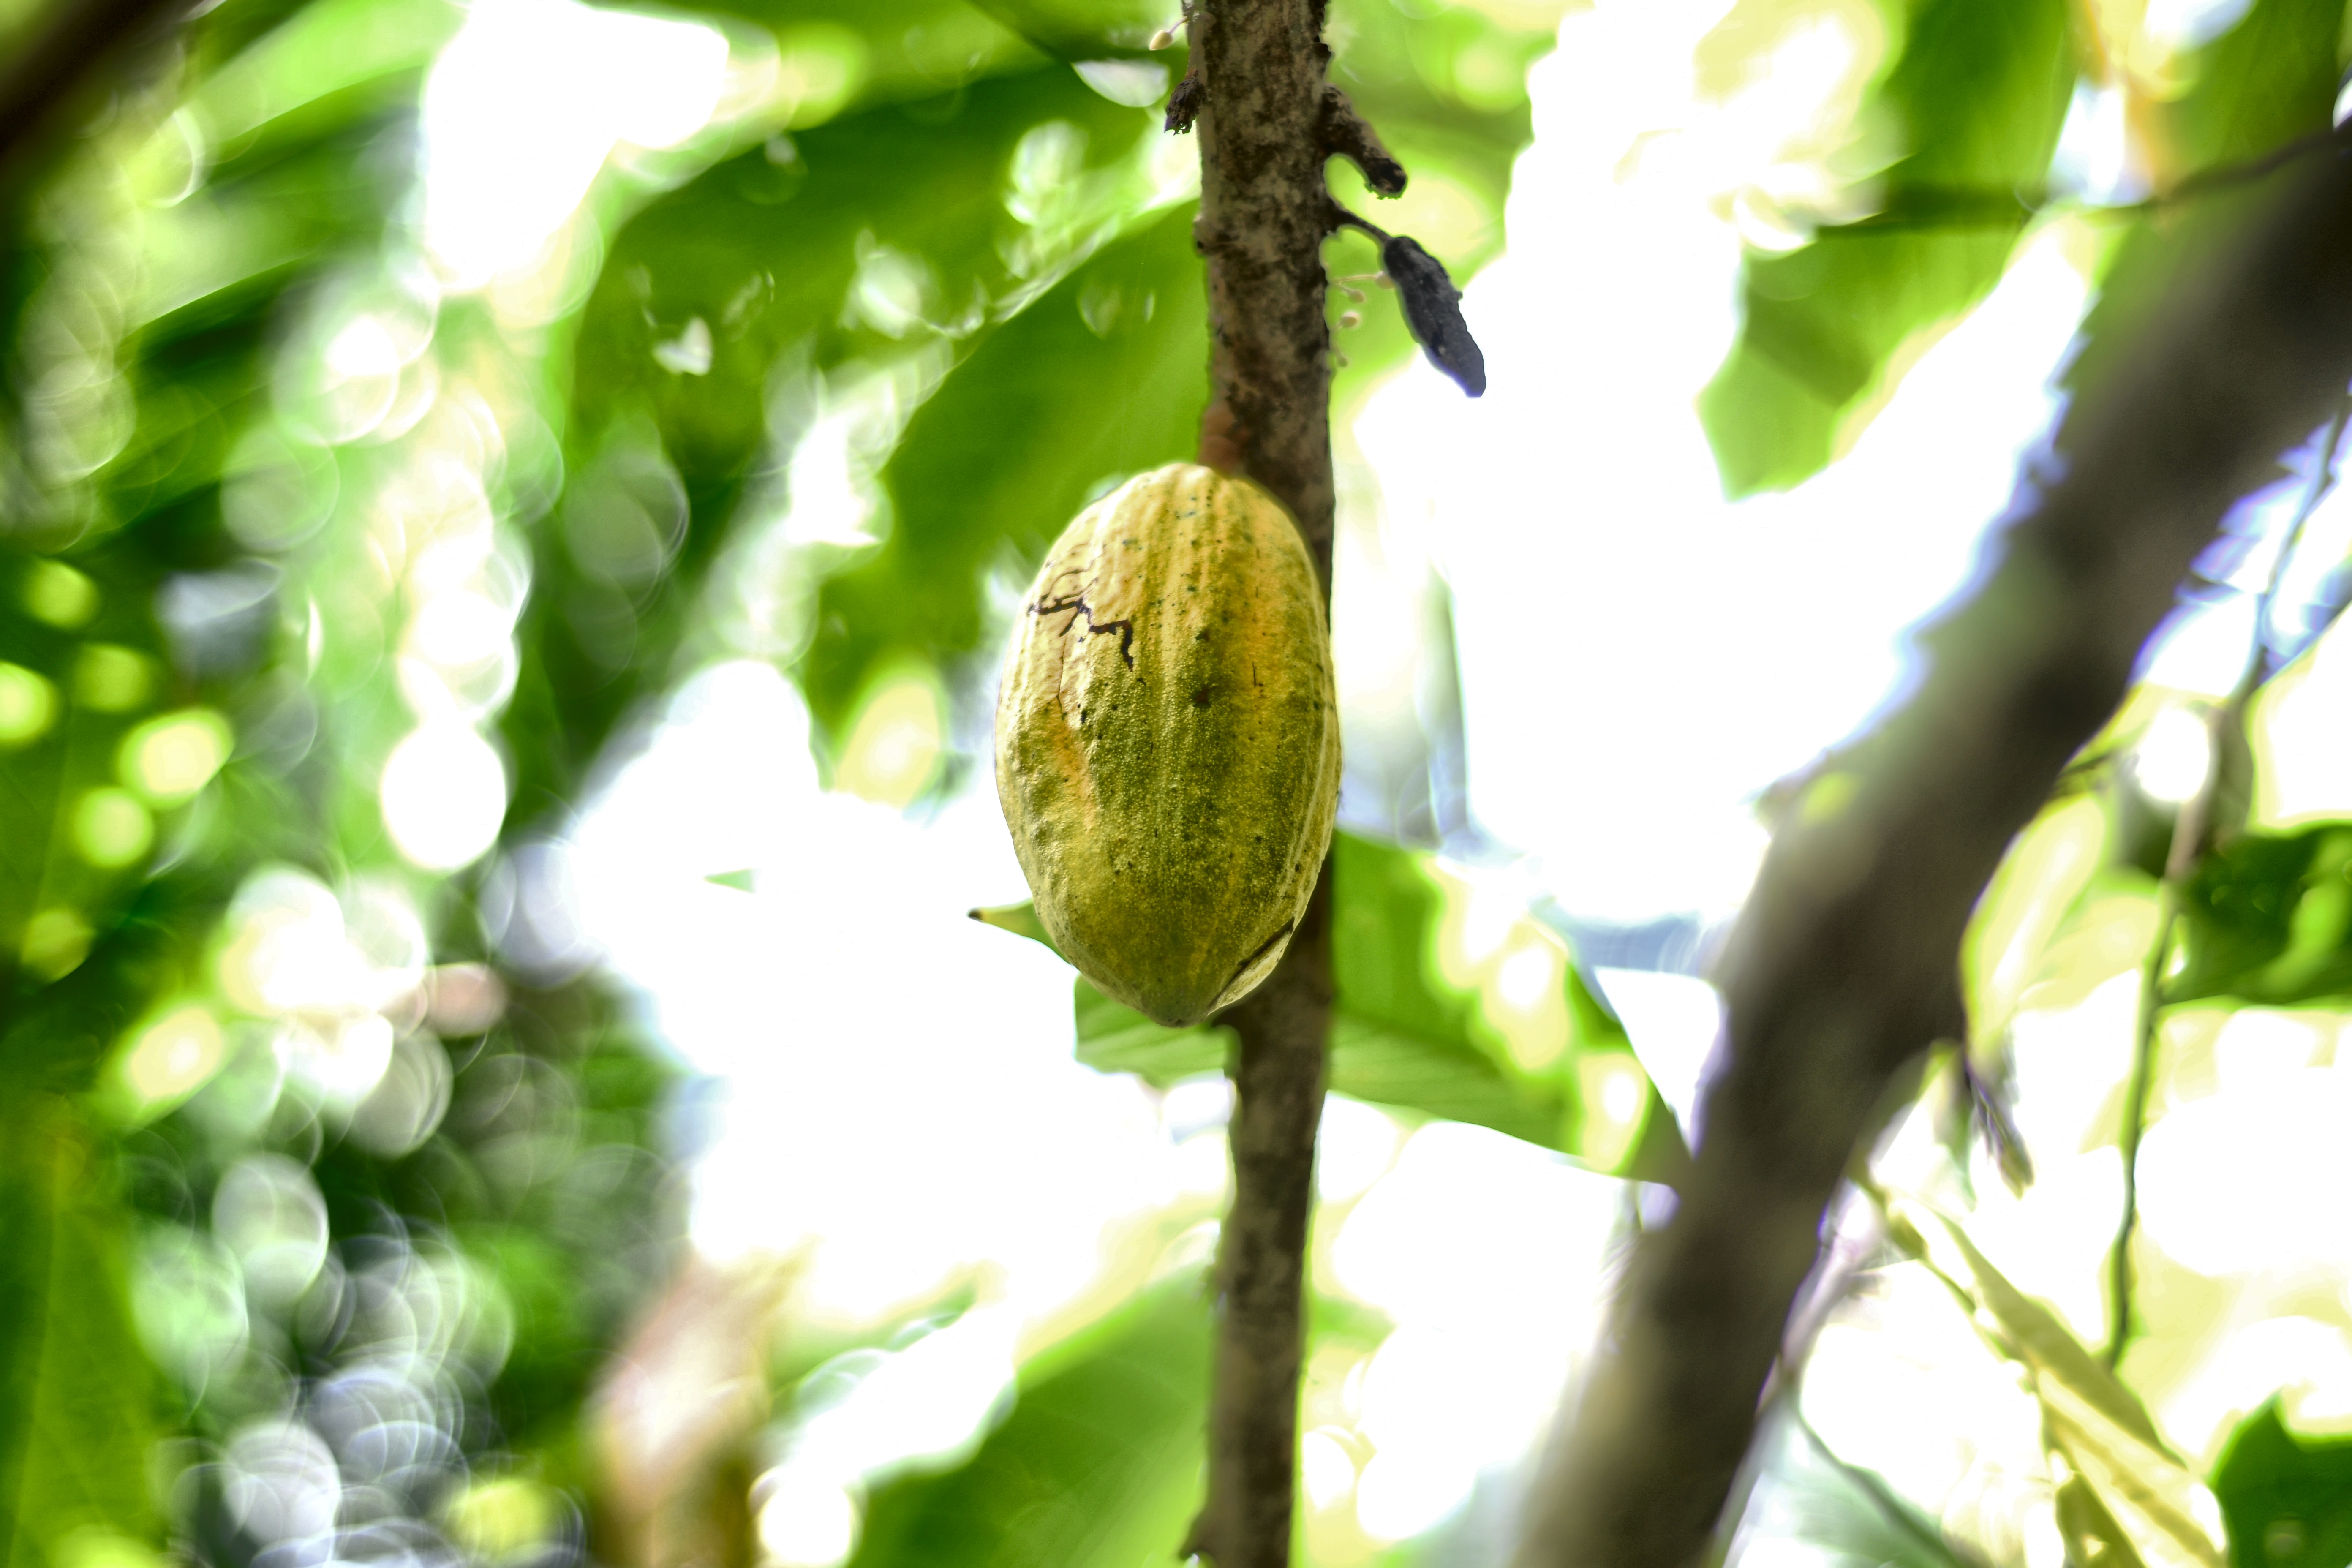
Maturity: mature
Variety: Amelonado